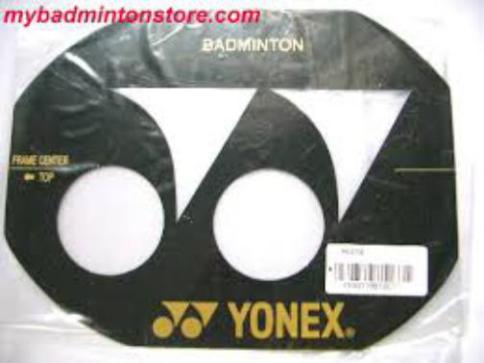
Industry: Sports